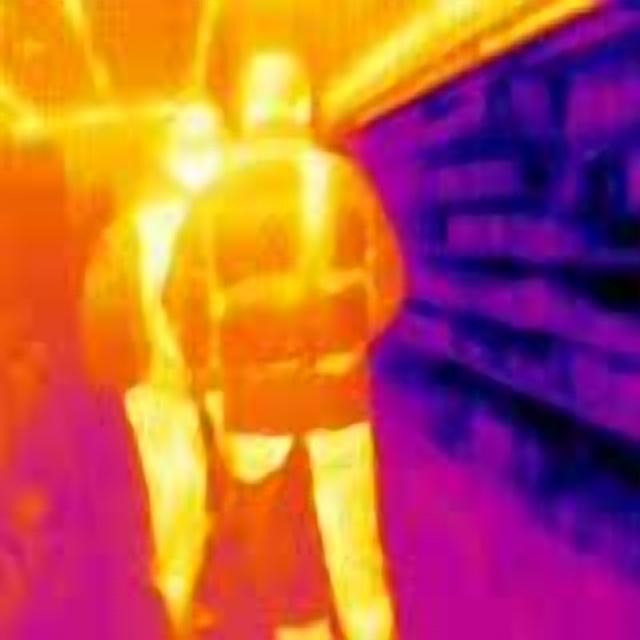
Detected objects:
label: person
label: person